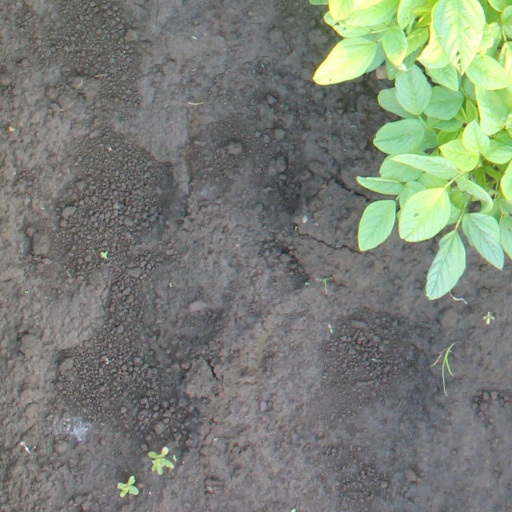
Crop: soybean